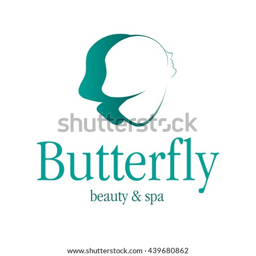
abstract logo for a beauty salon or spa portrait of a girl and a butterfly